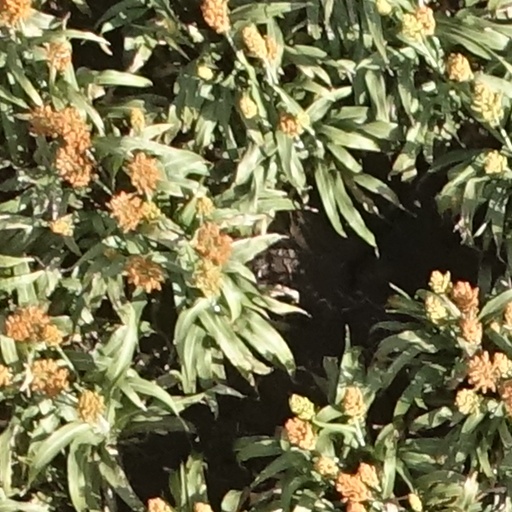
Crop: sorghum